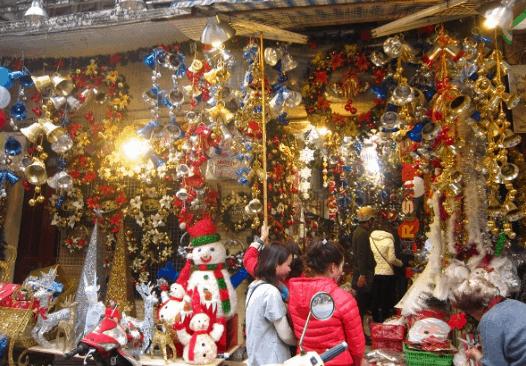
có hai người đang đứng ở phía bên trong cửa hàng bán đồ trang trí cho giáng sinh